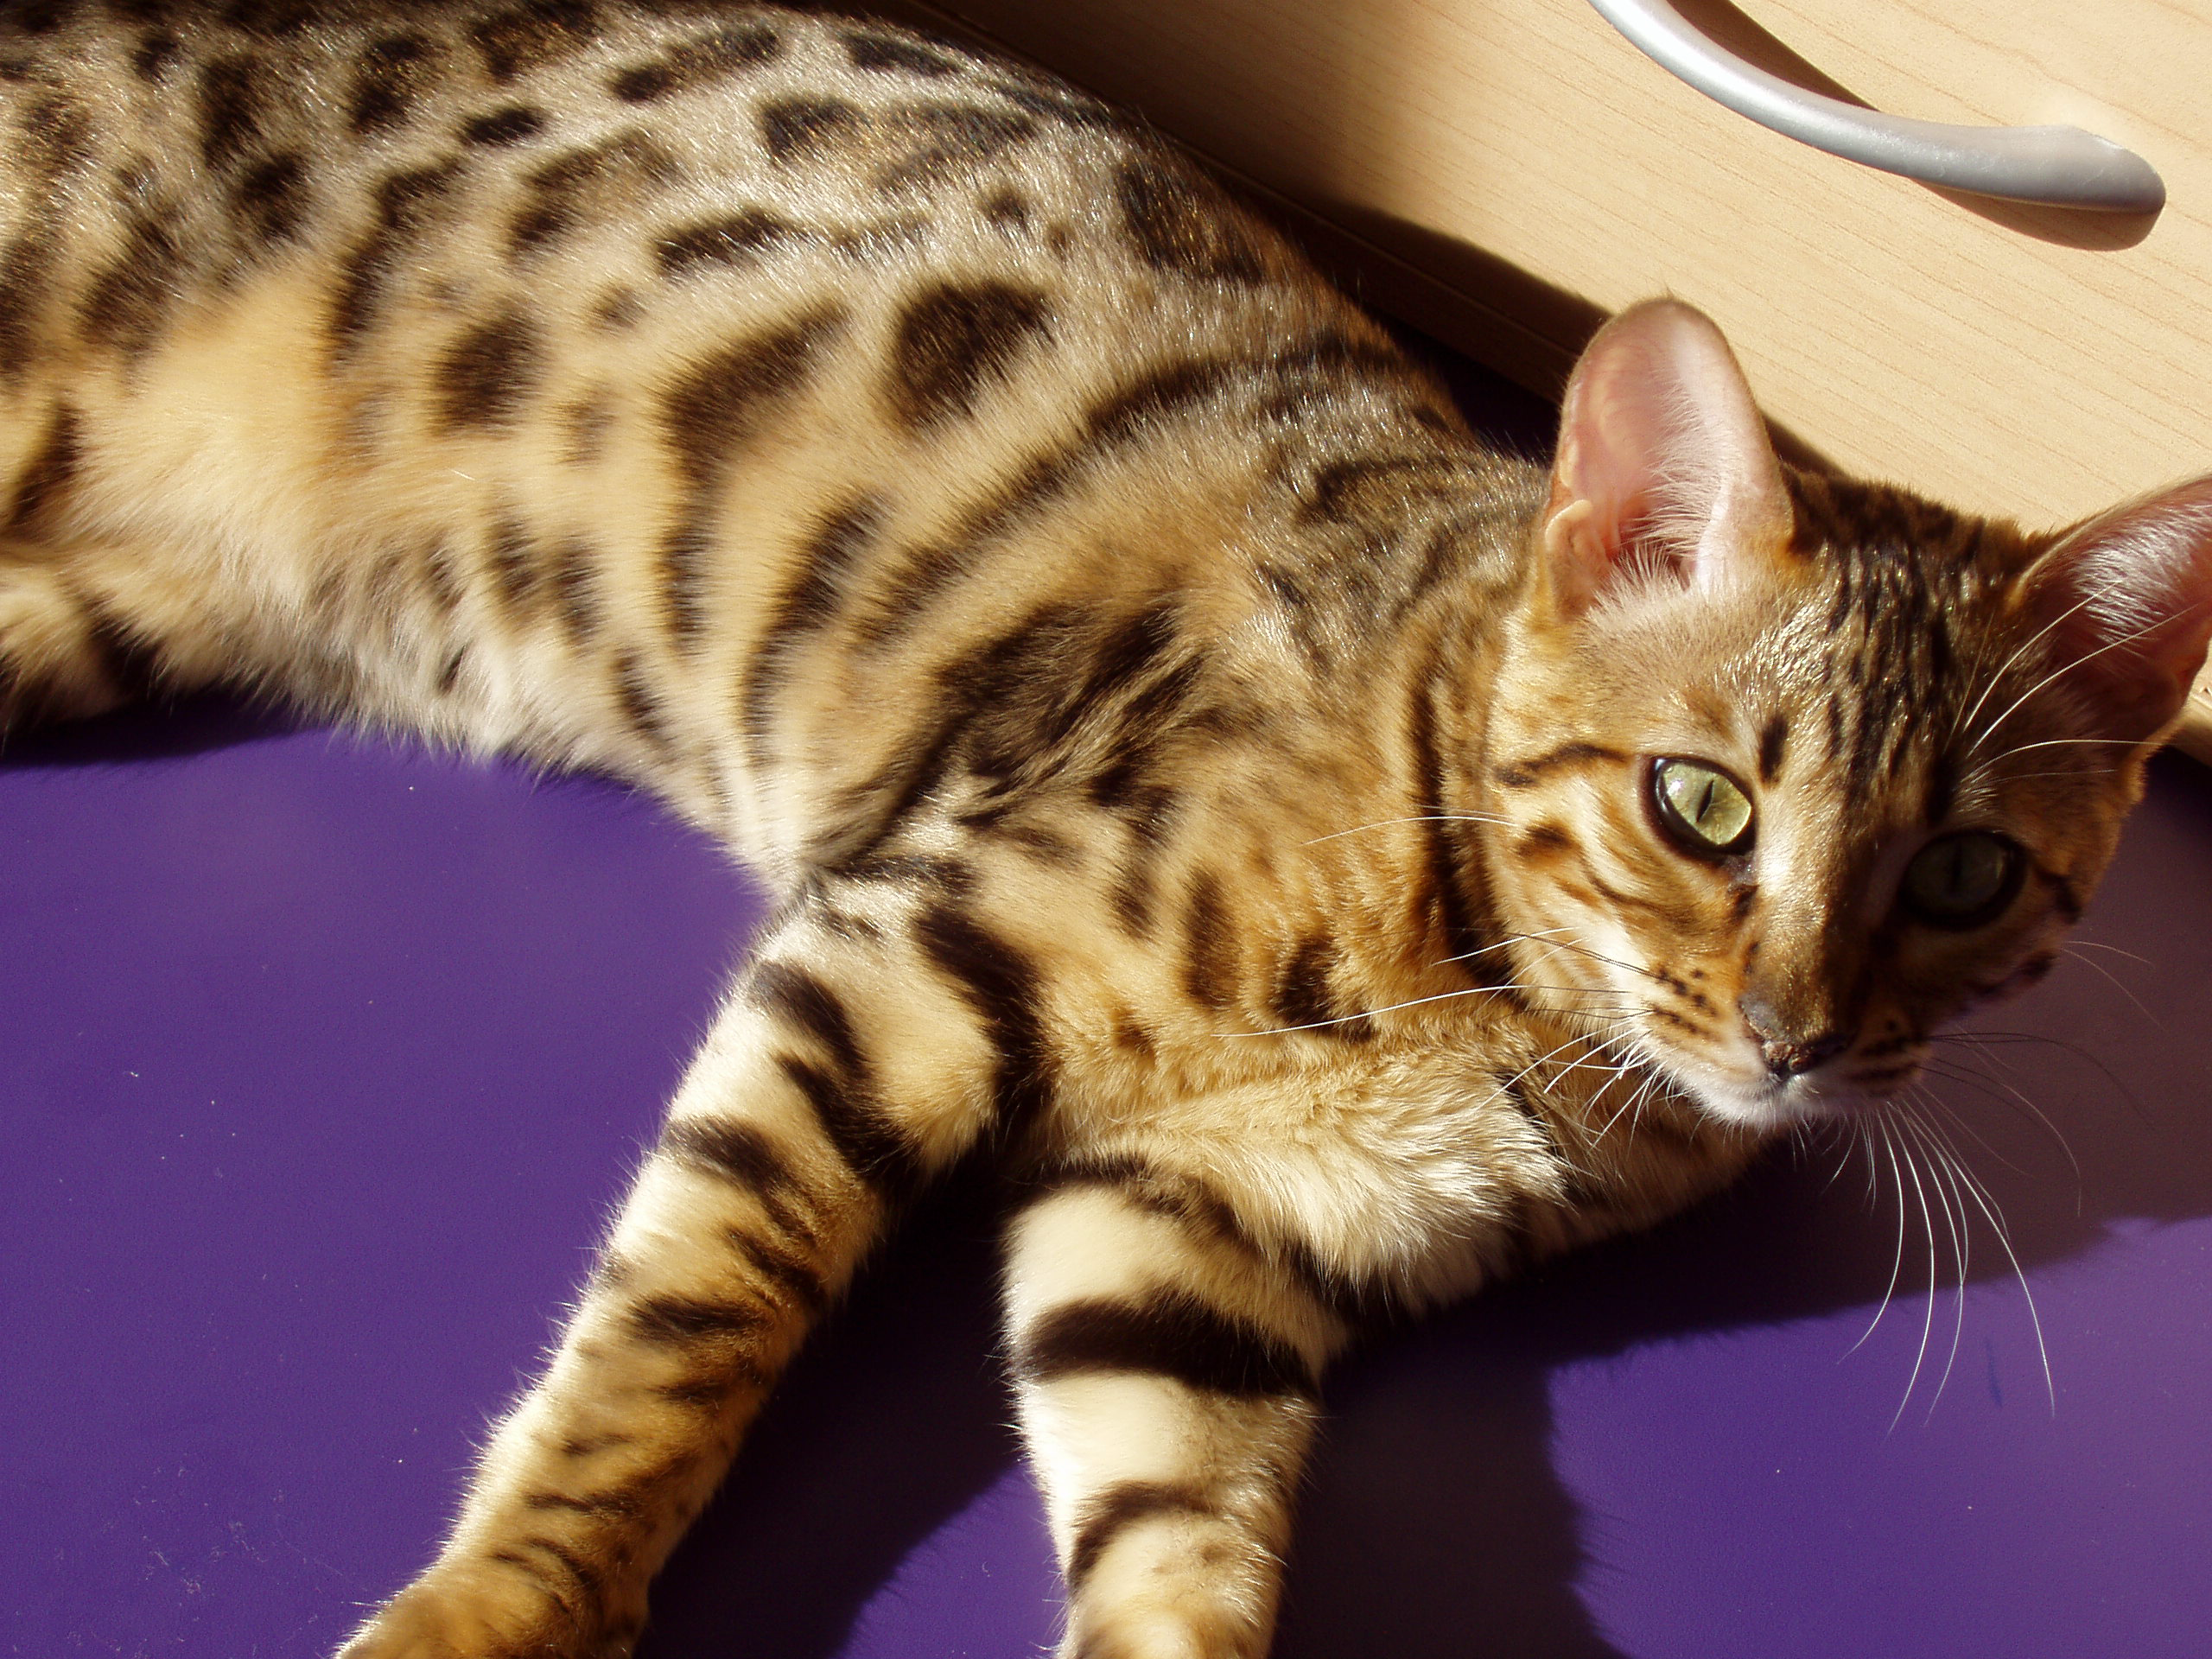
Animal: cat
Breed: Egyptian Mau